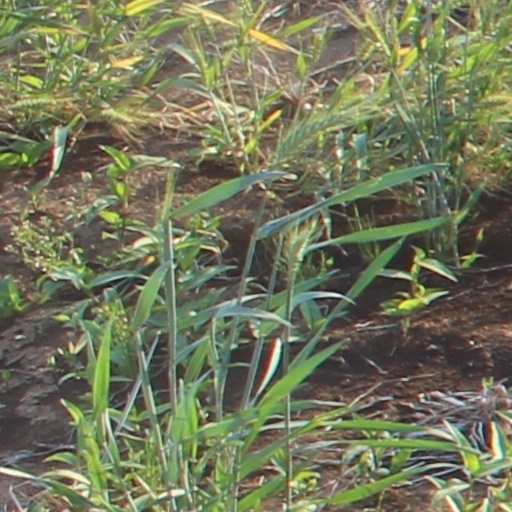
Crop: wheat